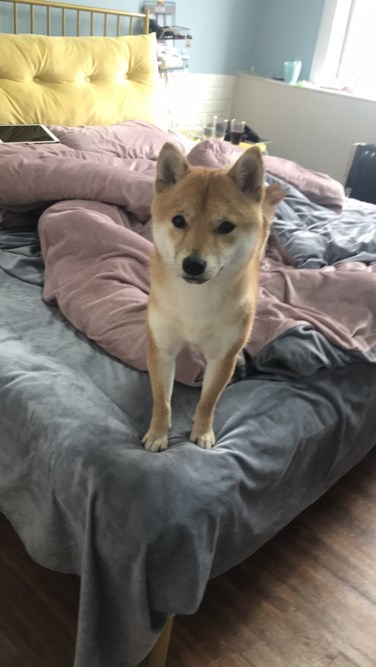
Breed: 1043-n000001-Shiba_Dog